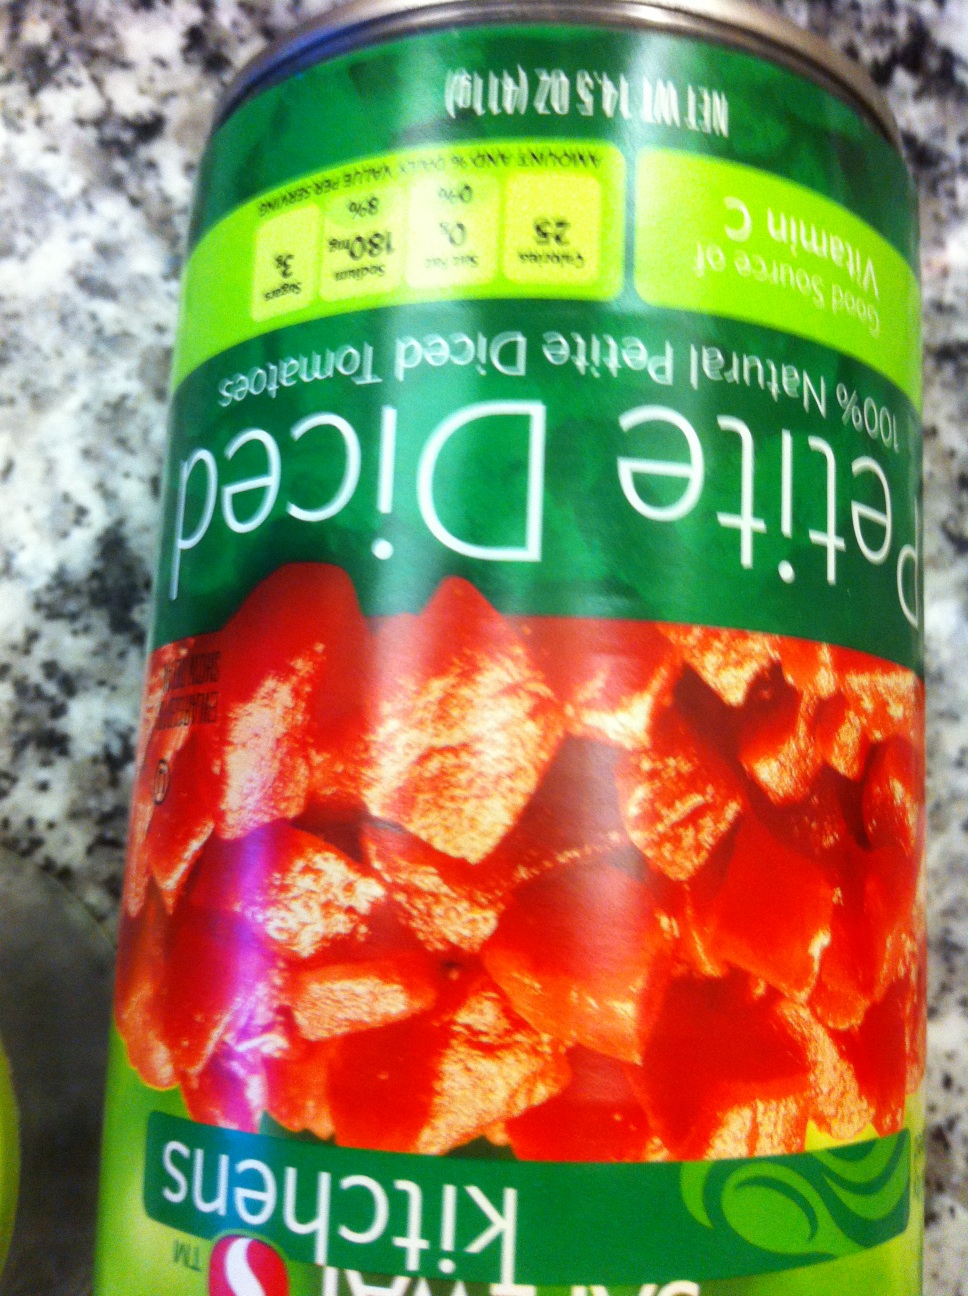Question: What type of tomatoes do I have?
Answer: petite diced